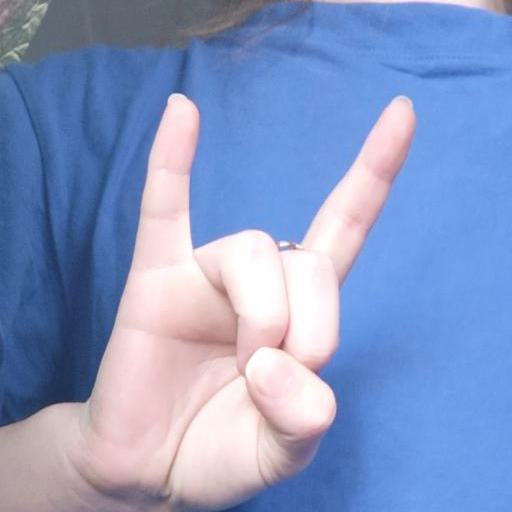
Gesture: rock